Malachi Throne

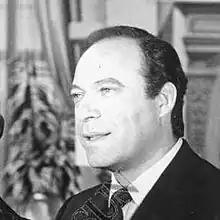
Throne in "It Takes a Thief", 1968

Malachi Throne (December 1, 1928 – March 13, 2013) was an American actor known for his role as Noah Bain in "It Takes a Thief". He also had guest-starring roles on multiple television series, including "" and "Batman", and appeared in films and theater.